Pour la Serbie

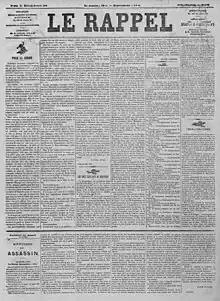
Front page cover of the newspaper Le Rappel of 30 August 1876, with the text , written by Victor Hugo about the massacres committed against the Serbs.

"Pour la Serbie" (For Serbia) is the title of a speech written by Victor Hugo, on 29 August 1876, castigating massacres perpetrated by the Turks in Serbia. It was first published as an open letter in the French newspaper Le Rappel, later included in the last volume of Actes et Paroles, Hugo's collected political writings, entitled .